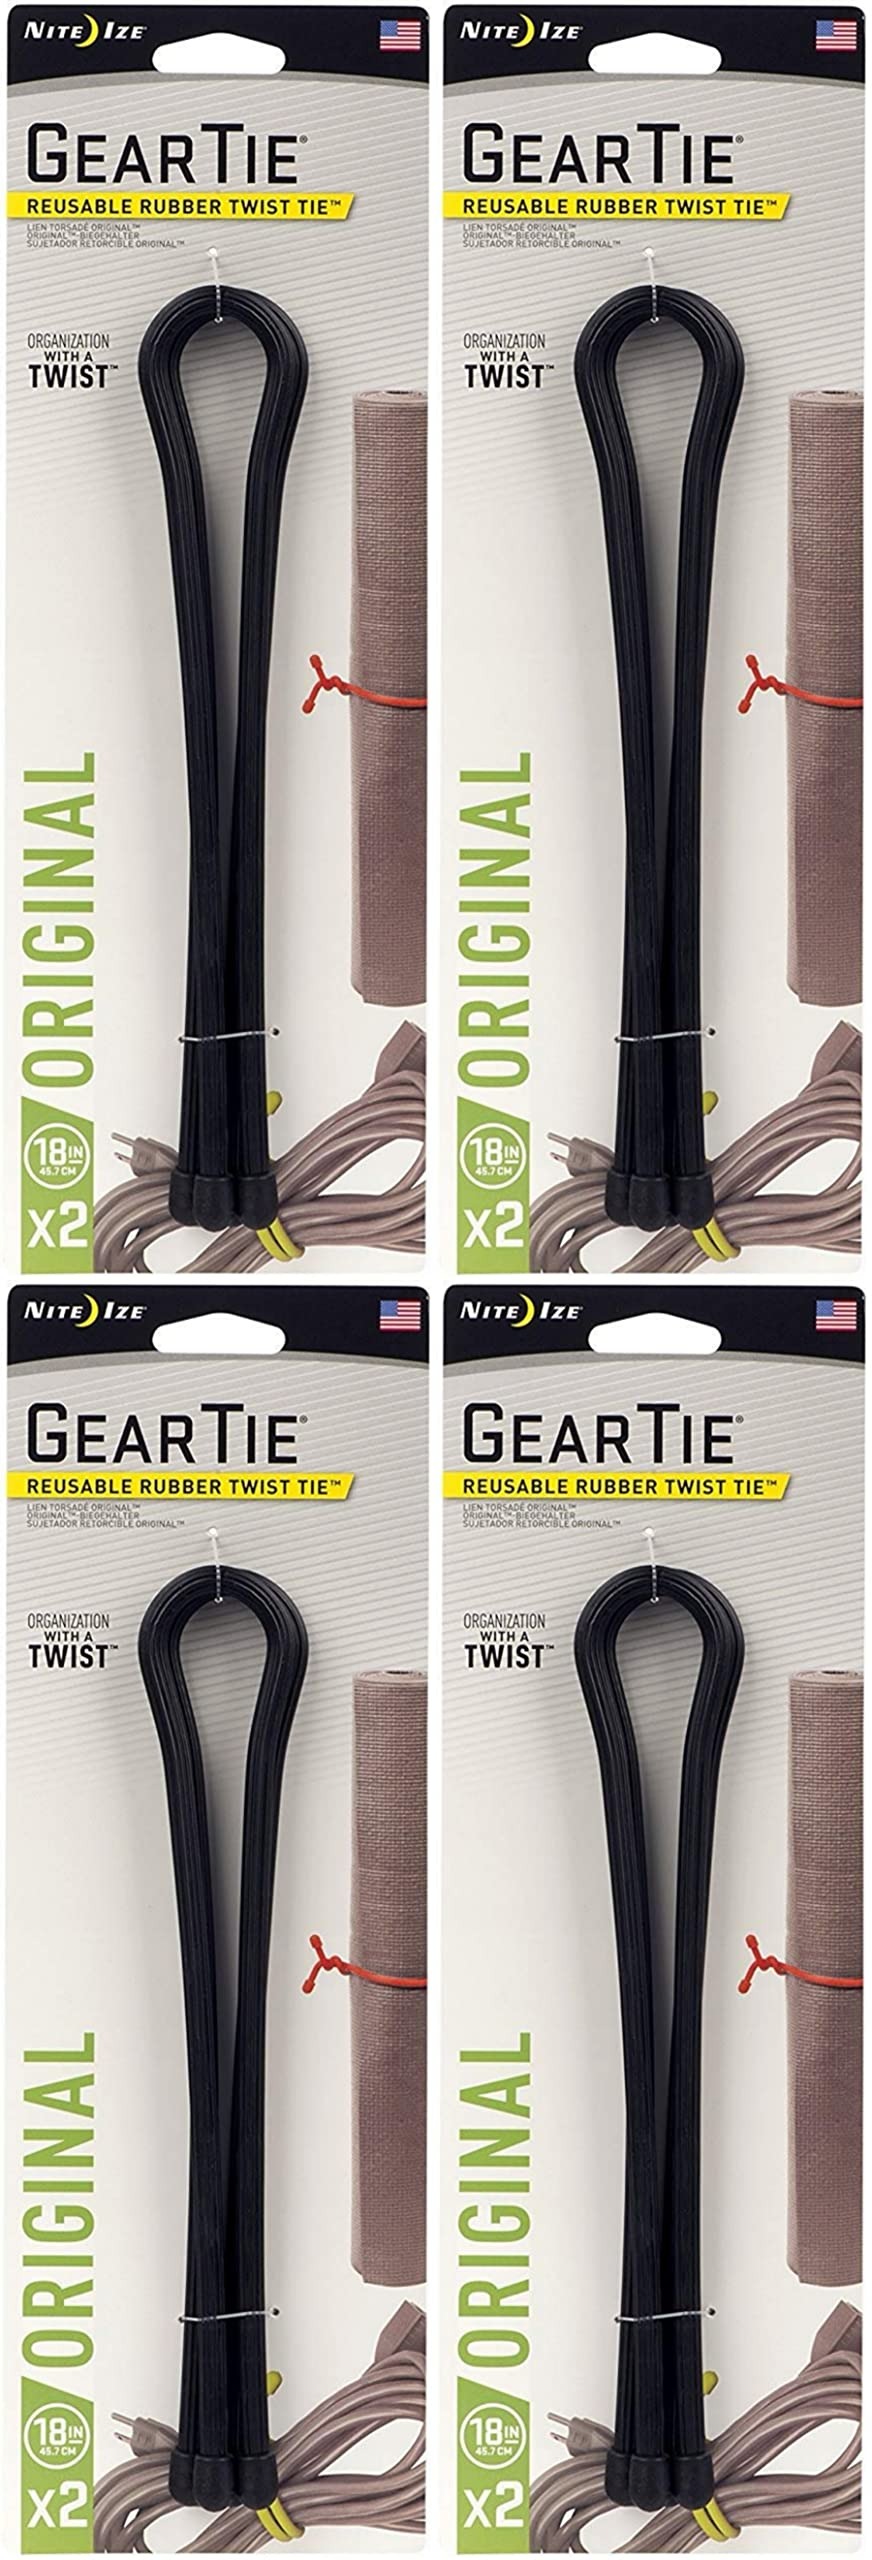
Item Name: Nite Ize GT18-2PK-01 18" Black Gear Tie 2 Count
Value: 1.0
Unit: Count

Price: 11.29